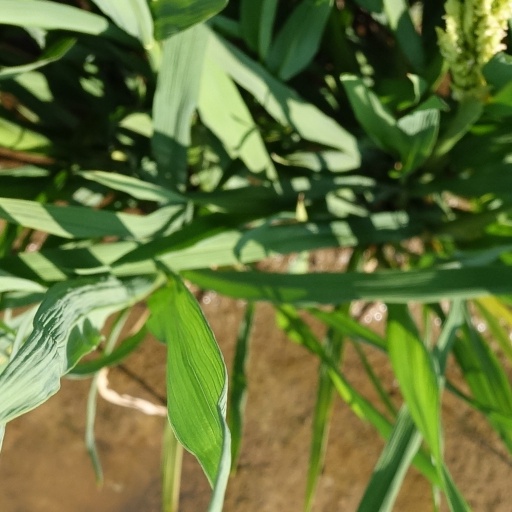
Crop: rice